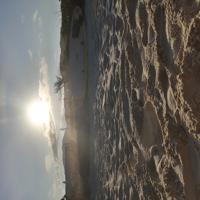
Weather: sun or clear